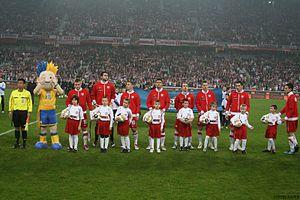
La sélection polonaise à Poznań.
Le stade municipal de Poznań est un stade de football situé à Poznań, en Pologne. Il s'agit du principal équipement sportif de la ville.